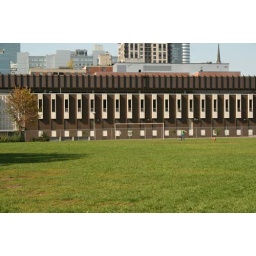
Bold buildings surround the park fence it in from the sky scrapers.